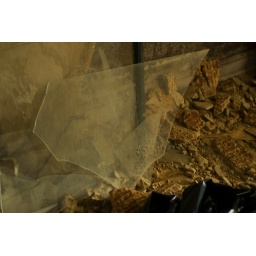
A home for boys in the Gentilly neighborhood, abandoned since Hurricane Katrina devastated it in 2005. New Orleans, LA